Blood & Gold

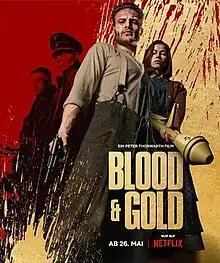

Blood & Gold is a 2023 film released in Germany on April 21, 2023, at the Fantasy Filmfest, and worldwide on May 26, 2023, on Netflix.